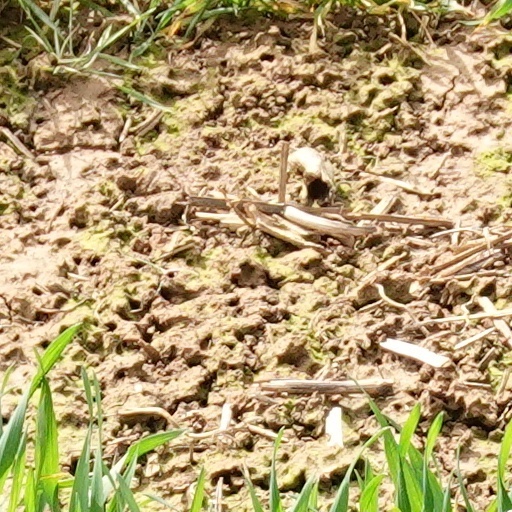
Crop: wheat